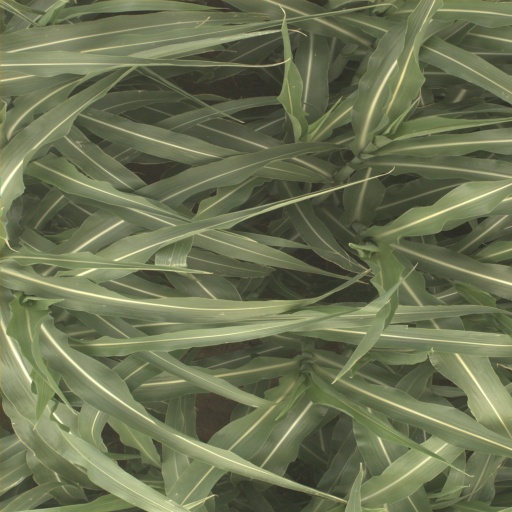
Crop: sorghum